Uruk period

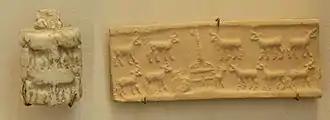
Cylinder seal and impression: cattle herd at the cowshed. White limestone, Mesopotamia, Uruk Period (4100 BC–3000 BC).

On the cusp of prehistory and history, the Uruk period can be considered 'revolutionary' and foundational in many ways. Many of the innovations which it produced were turning points in the history of Mesopotamia and indeed of the world. It is in this period that one sees the general appearance of the potter's wheel, writing, the city, and the state. Scholarship is therefore interested in this period as a crucial step in the evolution of society—a long and cumulative process whose roots could be seen at the beginning of the Neolithic more than 6000 years earlier and which had picked up steam in the preceding Ubayd period in Mesopotamia. This is especially the case in English-language scholarship, in which the theoretical approaches have been largely inspired by anthropology since the 1970s, and which has studied the Uruk period from the angle of 'complexity' in analysing the appearance of early states, an expanding social hierarchy, intensification of long-distance trade, etc.